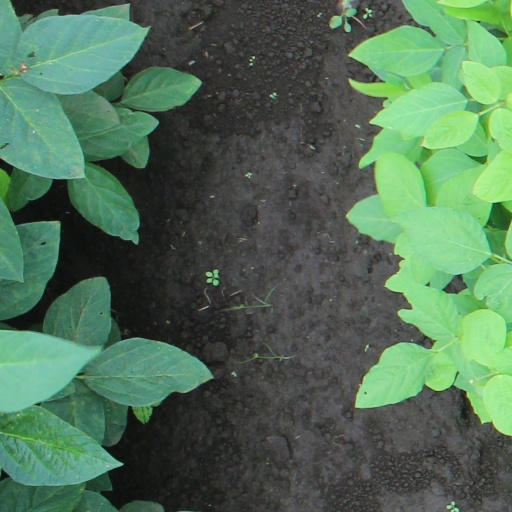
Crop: soybean